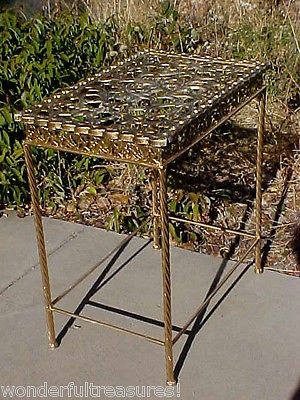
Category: table